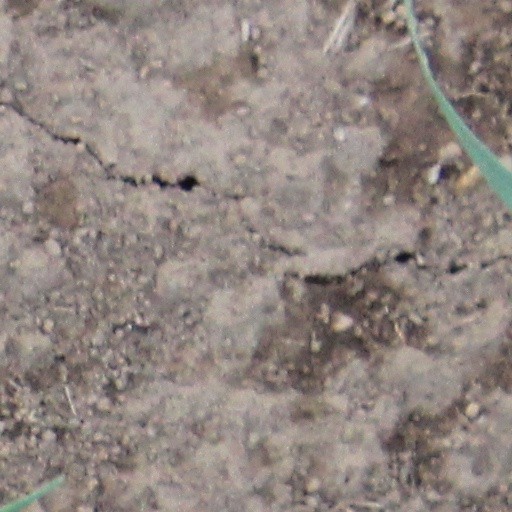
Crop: wheat